Totavi, New Mexico

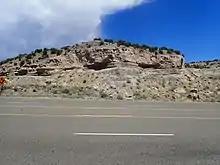
Totavi Lentil, part of the Puye Formation.

Totavi has an elevation of and is located in Bayo Canyon. Located nearby is the Totavi Lentil, part of the Puye Formation.